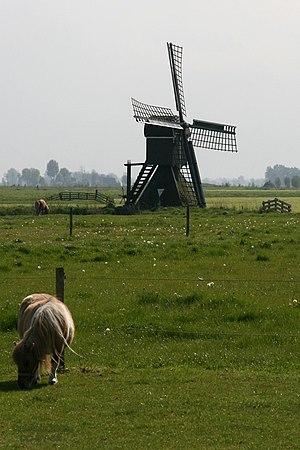
Cet article recense les moulins à vent de la province de Frise, aux Pays-Bas.